Lorraine Huling Maynard

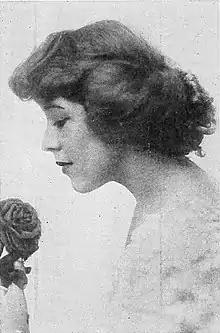
Huling,

Lorraine Huling Maynard (January 19, 1897 – November 15, 1971) was an American silent film actress and writer.